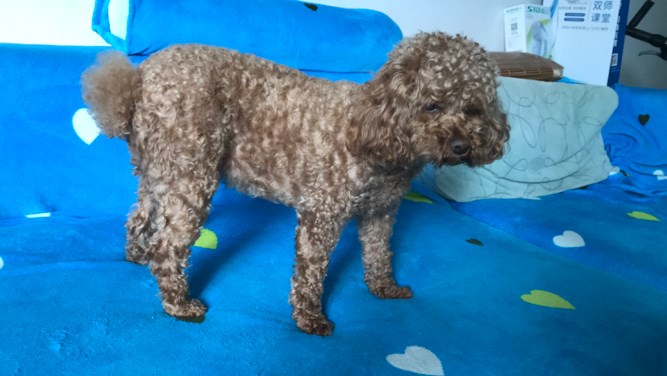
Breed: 7449-n000128-teddy